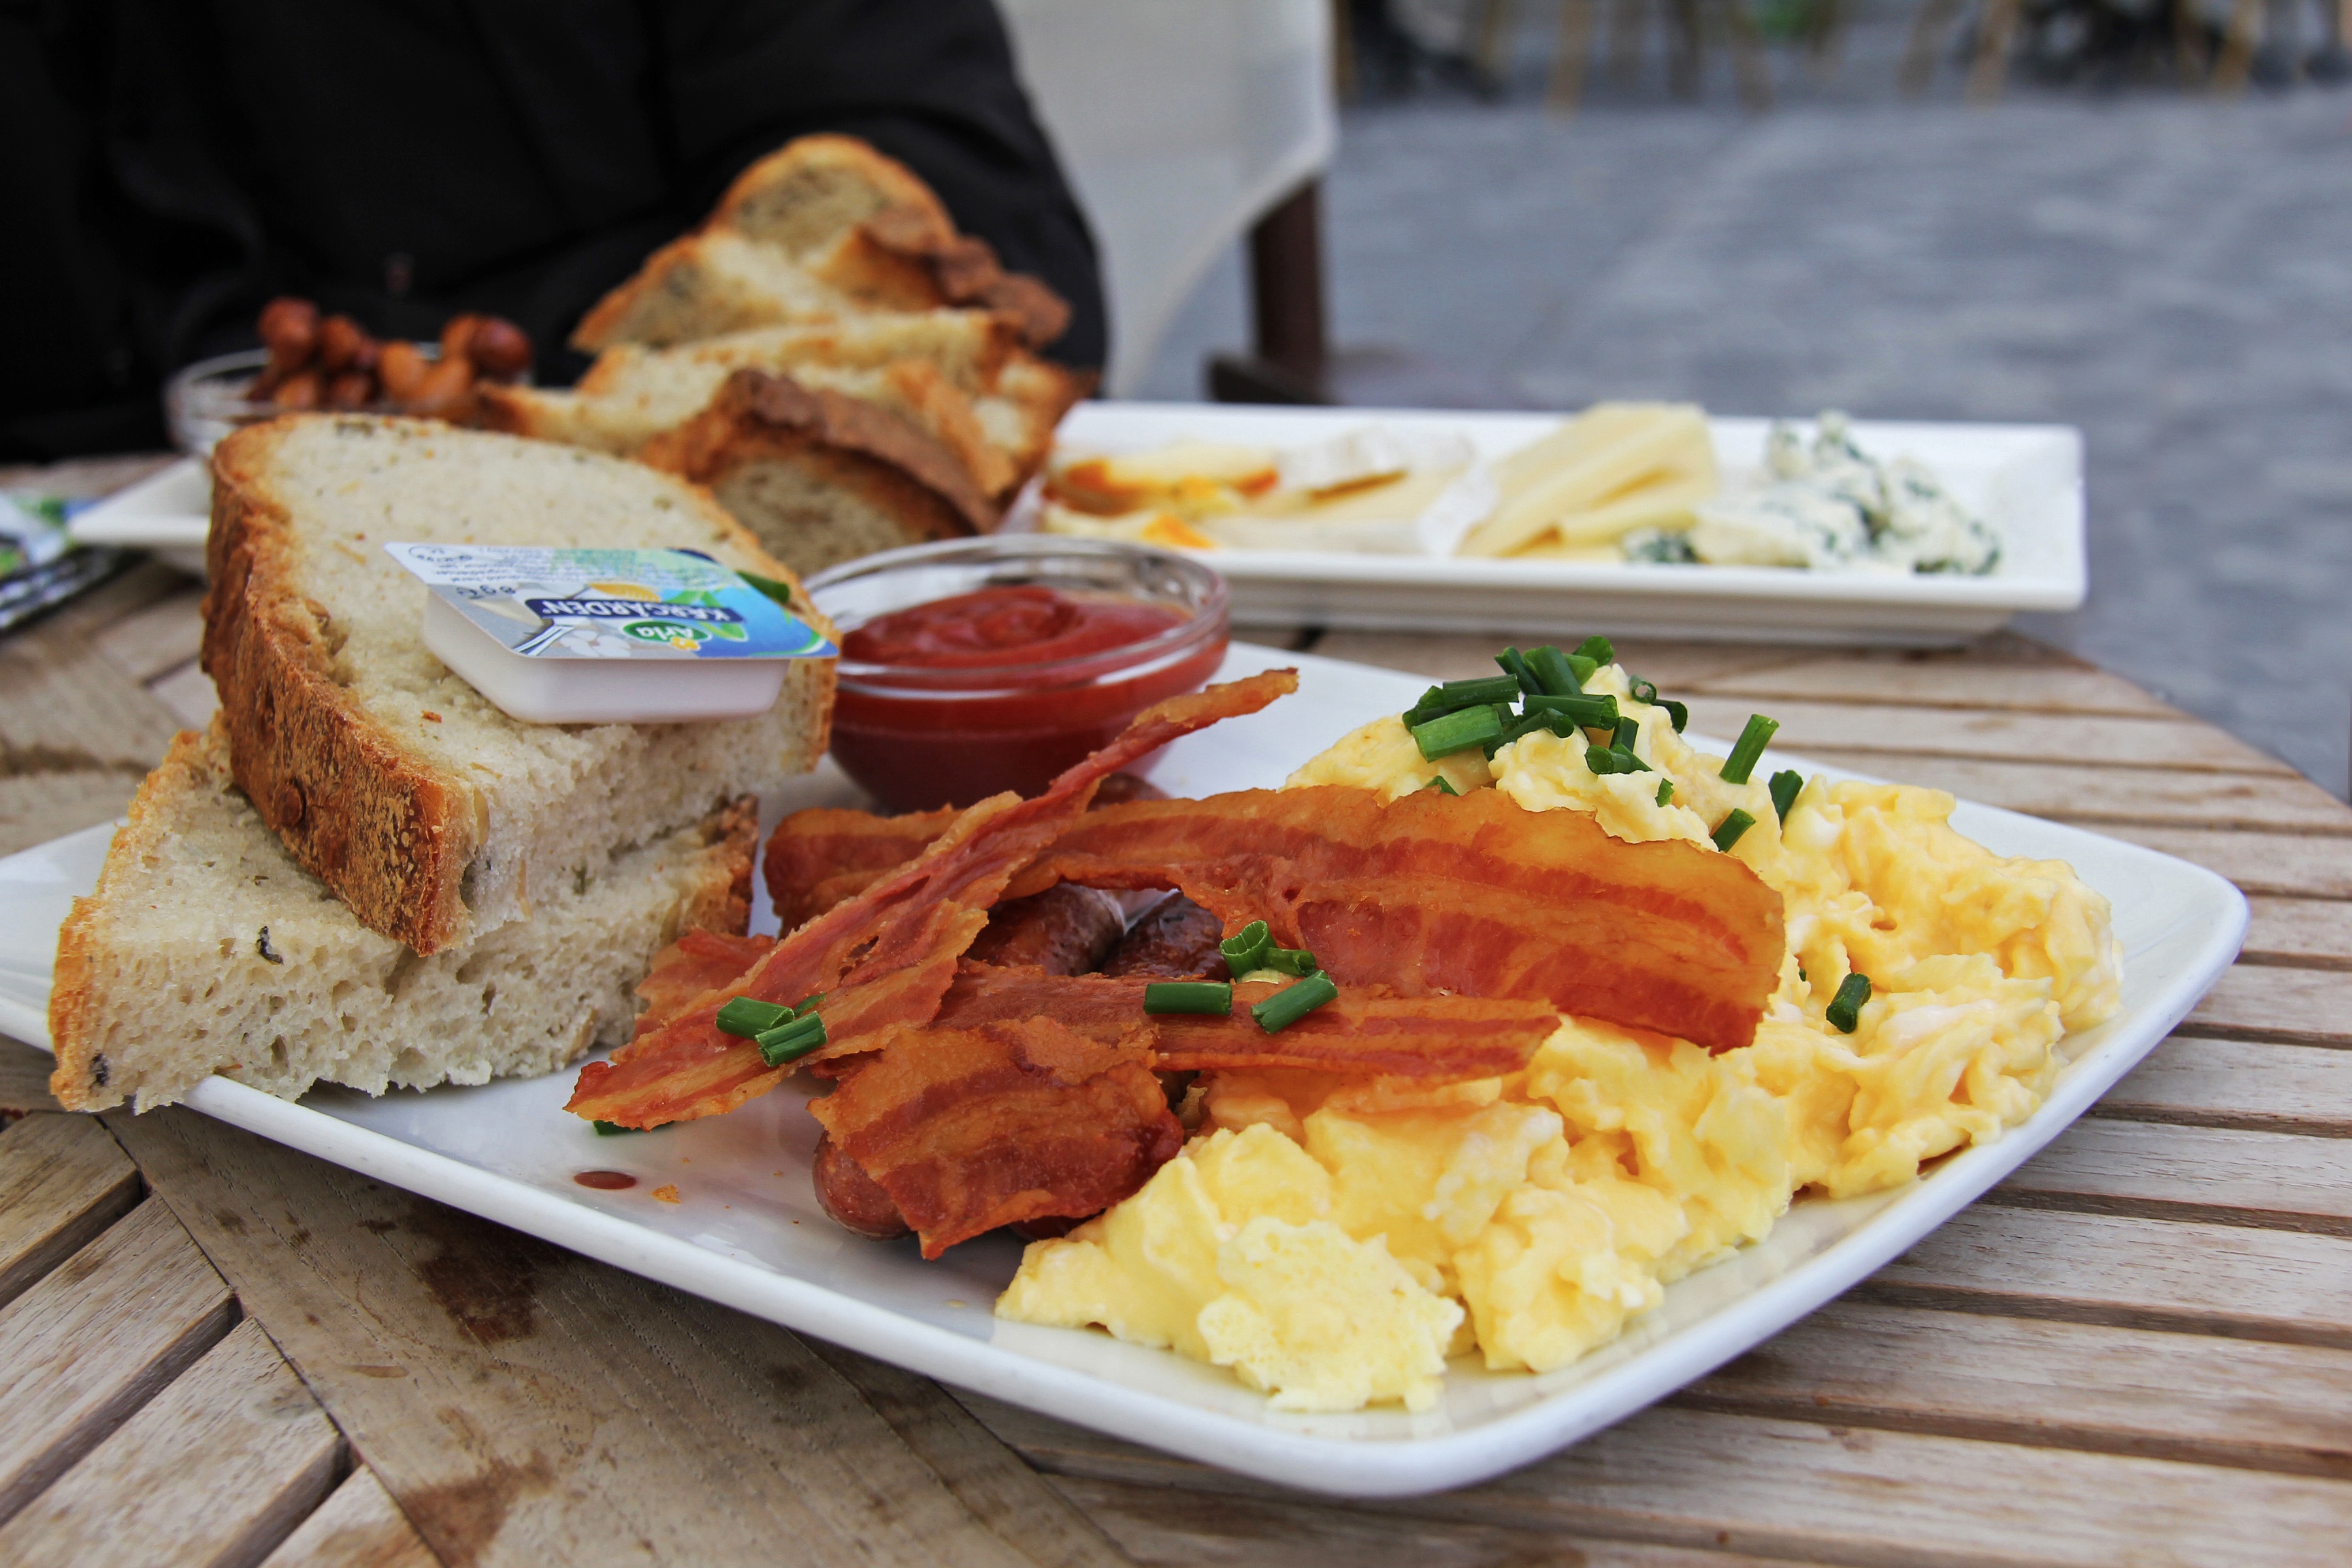
cafe, restaurant, europe, dish, meal, food, breakfast, lunch, cuisine, bread, cheese, bacon, dinner, eggs, cucumber, denmark, copenhagen, brunch, danish, skipperkroen restaurant, european cuisine